Wasmuth Portfolio

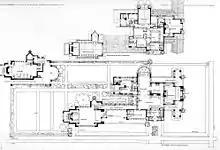
A plate from the "Wasmuth Portfolio", depicting the floor plan of the Dana–Thomas House

The Wasmuth Portfolio (1910) is a two-volume folio of 100 lithographs of the work of the American architect Frank Lloyd Wright (1867–1959) and his studio.